Urad Front Banner

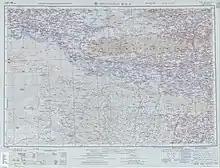
Map including part of modern-day Urad Front Banner (AMS, 1963)

Urad Front Banner is made up of 9 towns and 2 sums. The banner's seat of government is located in Ulashan.